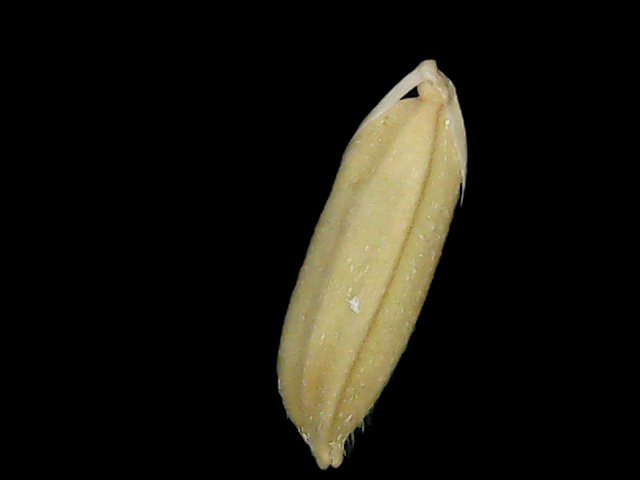
Rice variety: Br23